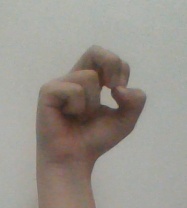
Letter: gaaf